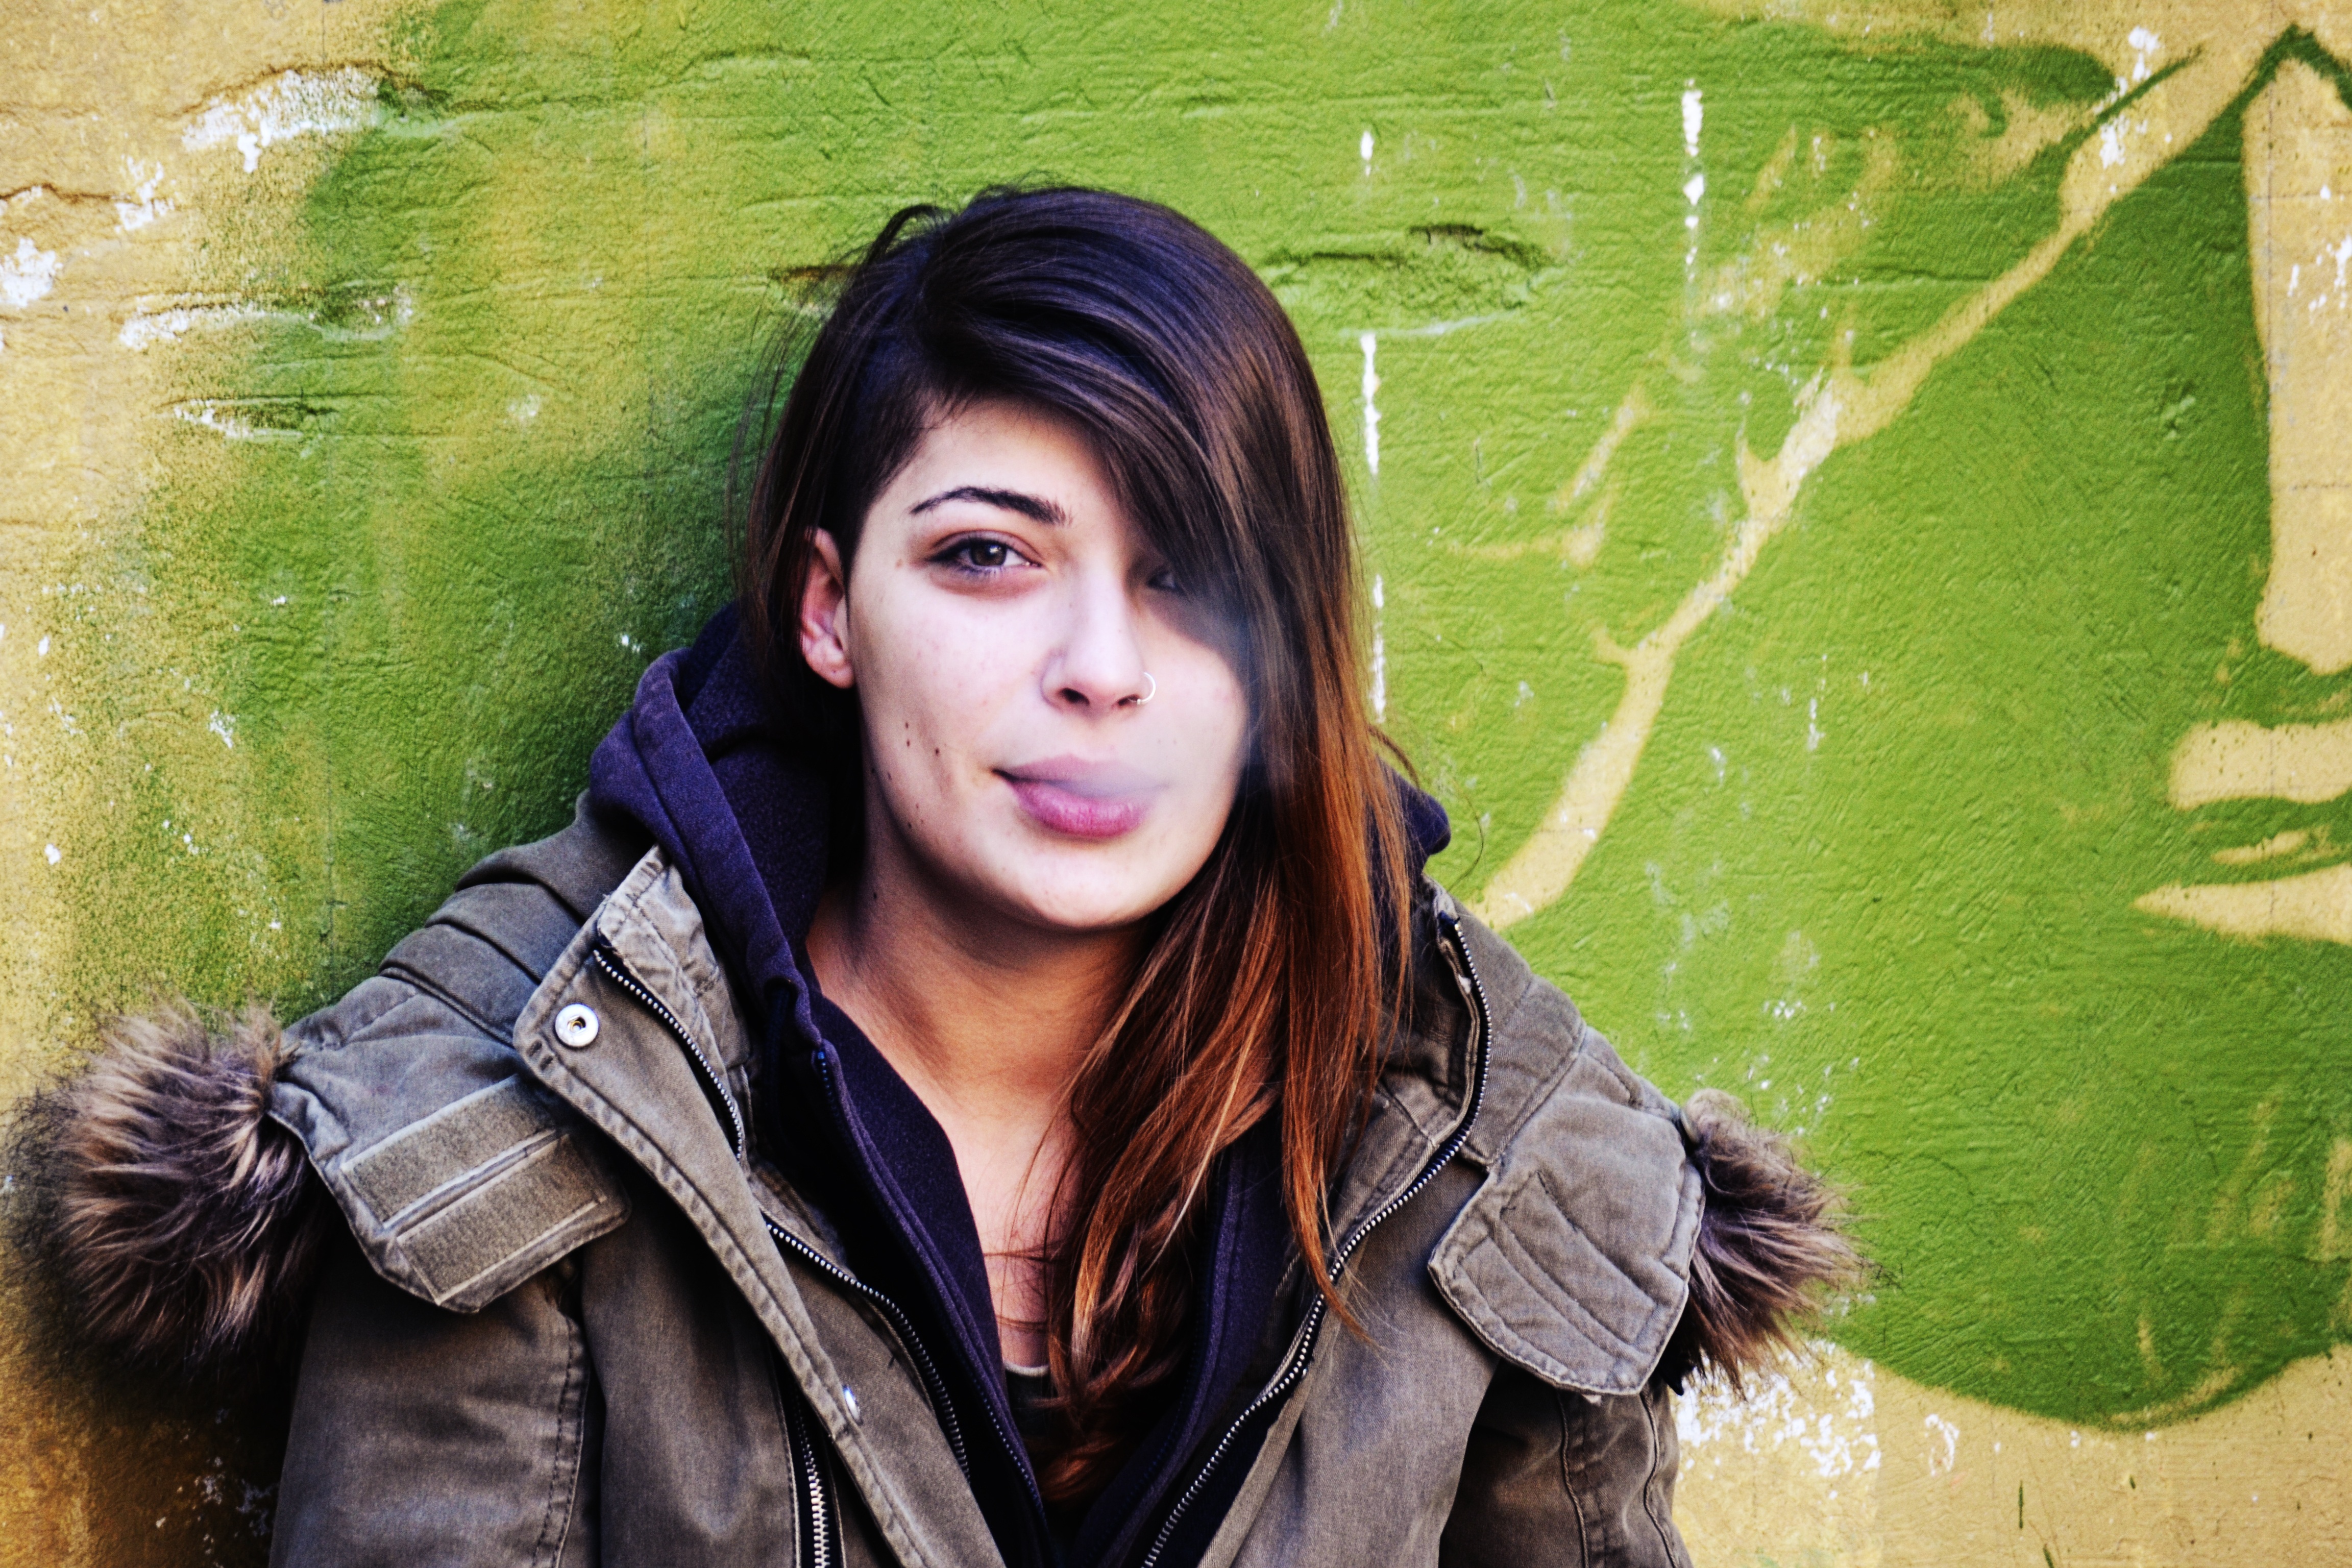
person, girl, woman, hair, photography, wall, smoke, female, portrait, model, young, green, youth, color, sitting, fashion, lady, lifestyle, facial expression, smile, face, eye, head, photograph, beauty, image, attractive, emotion, photo shoot, portrait photography, girl portrait, girl smoking leaning on the wall, colorful outdoor scene